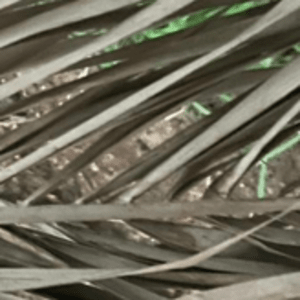
Label: Magnesium Deficiency